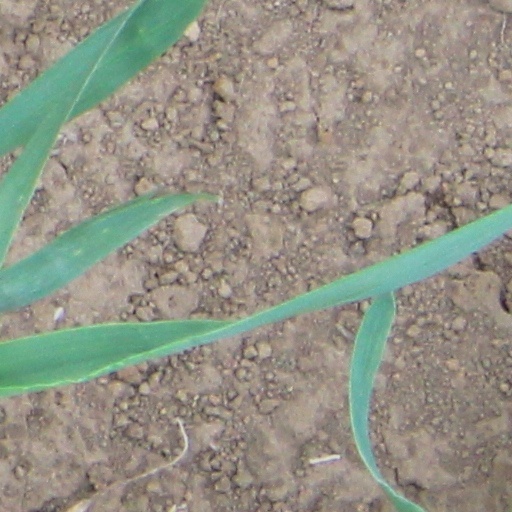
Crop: wheat